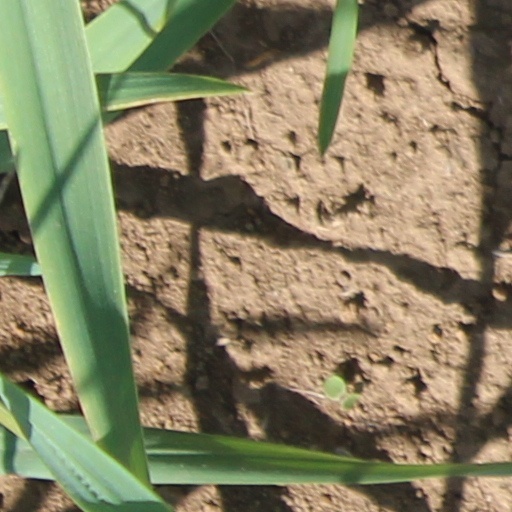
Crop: wheat